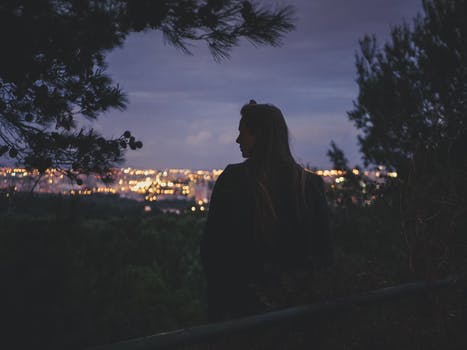
Label: No Watermark